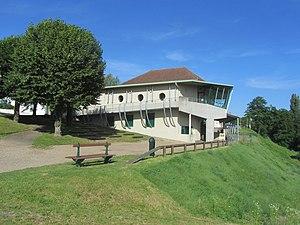
la maison du canal à Digoin
Le canal du Centre, aussi connu comme canal du Charolais, relie les vallées de la Loire et de la Saône. Il a été créé entre 1783 et 1793 par la volonté des États de Bourgogne sur le projet de son ingénieur en chef Émiland Gauthey. Il a établi la jonction entre la Saône à Chalon-sur-Saône et la Loire à Digoin.